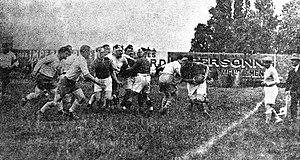
1930 (27 mai), match Sélection Stade toulousain-T.O.E.C. (en foncés) contre le champion de France en titre le SU Agen (en blanc), au Parc des Sports de Toulouse du T.O.E.C.
Toulouse est une ville de sport, récompensée, en 1998 puis en 2007, comme la ville la plus sportive de France, par le magazine l'Équipe.